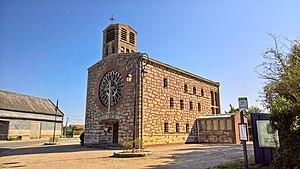
L'église d'Orival (Somme)
Orival est une ancienne commune française située dans le département de la Somme et la région Hauts-de-France.
Hornoy-le-Bourg est une commune française située dans le département de la Somme en région Hauts-de-France.